Nanumea

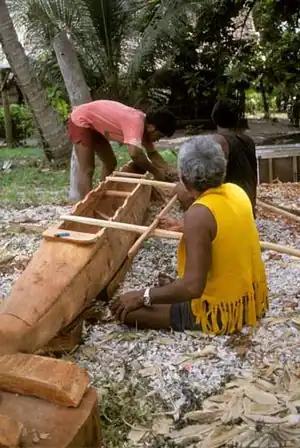
Canoe carving on Nanumea

The mythical history of Nanumea describes a settlement led by an explorer/adventurer and warrior from the south named Tefolaha. Some accounts say Tefolaha and his crew came from Tonga, others name Samoa, but whether these names refer to today's Tonga and Samoa is not certain. Tefolaha, traditional accounts say, found the island of Nanumea populated by two women, Pai and Vau, whom it was believed had formed it from baskets of sand. Tefolaha wagered with them for the island and eventually won it through trickery, whereupon Pai and Vau departed. Tefolaha's sons and daughters are today the founding ancestors of leading families and the seven chiefly lineages of Nanumea. Today's population also traces descent from crew members who arrived with Tefolaha, and from later visitors from the far distant and more recent past. Nanumean traditions describe the islets, Motu Foliki, Lafogaki and Te Afua-a-Taepoa, as being formed when sand spilled from the baskets of two women, Pai and Vau, when they were forced off Nanumea by Tefolaha. After a careless fisherman accidentally tossed a fish hook into the eye of Lupo, a Tongan prince, the Tongans would send a raid party, led by a giant, to Nanumea. One of Tefolaha's descendants, Lapi would use the Kaumaile to slay the giant Tuulapoupou on Nanumea's southwestern reef flat. While doing this, Lapi had to call the spirit of Tefolaha for help, via saying the phrase, "Tefolaha tou hoa!"